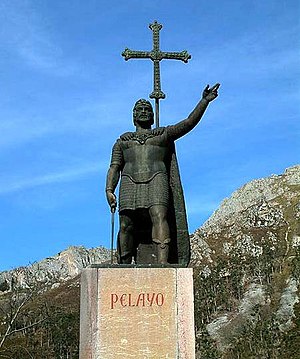
Asturien / Berømte asturiere
Pelayo, den første konge i Asturien
Asturien er en selvstyrende enhed i det nordvestlige Spanien.